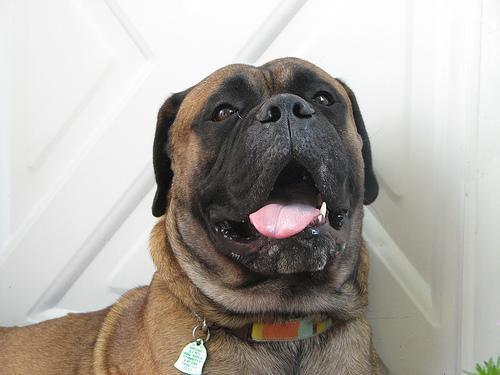
bull_mastiff